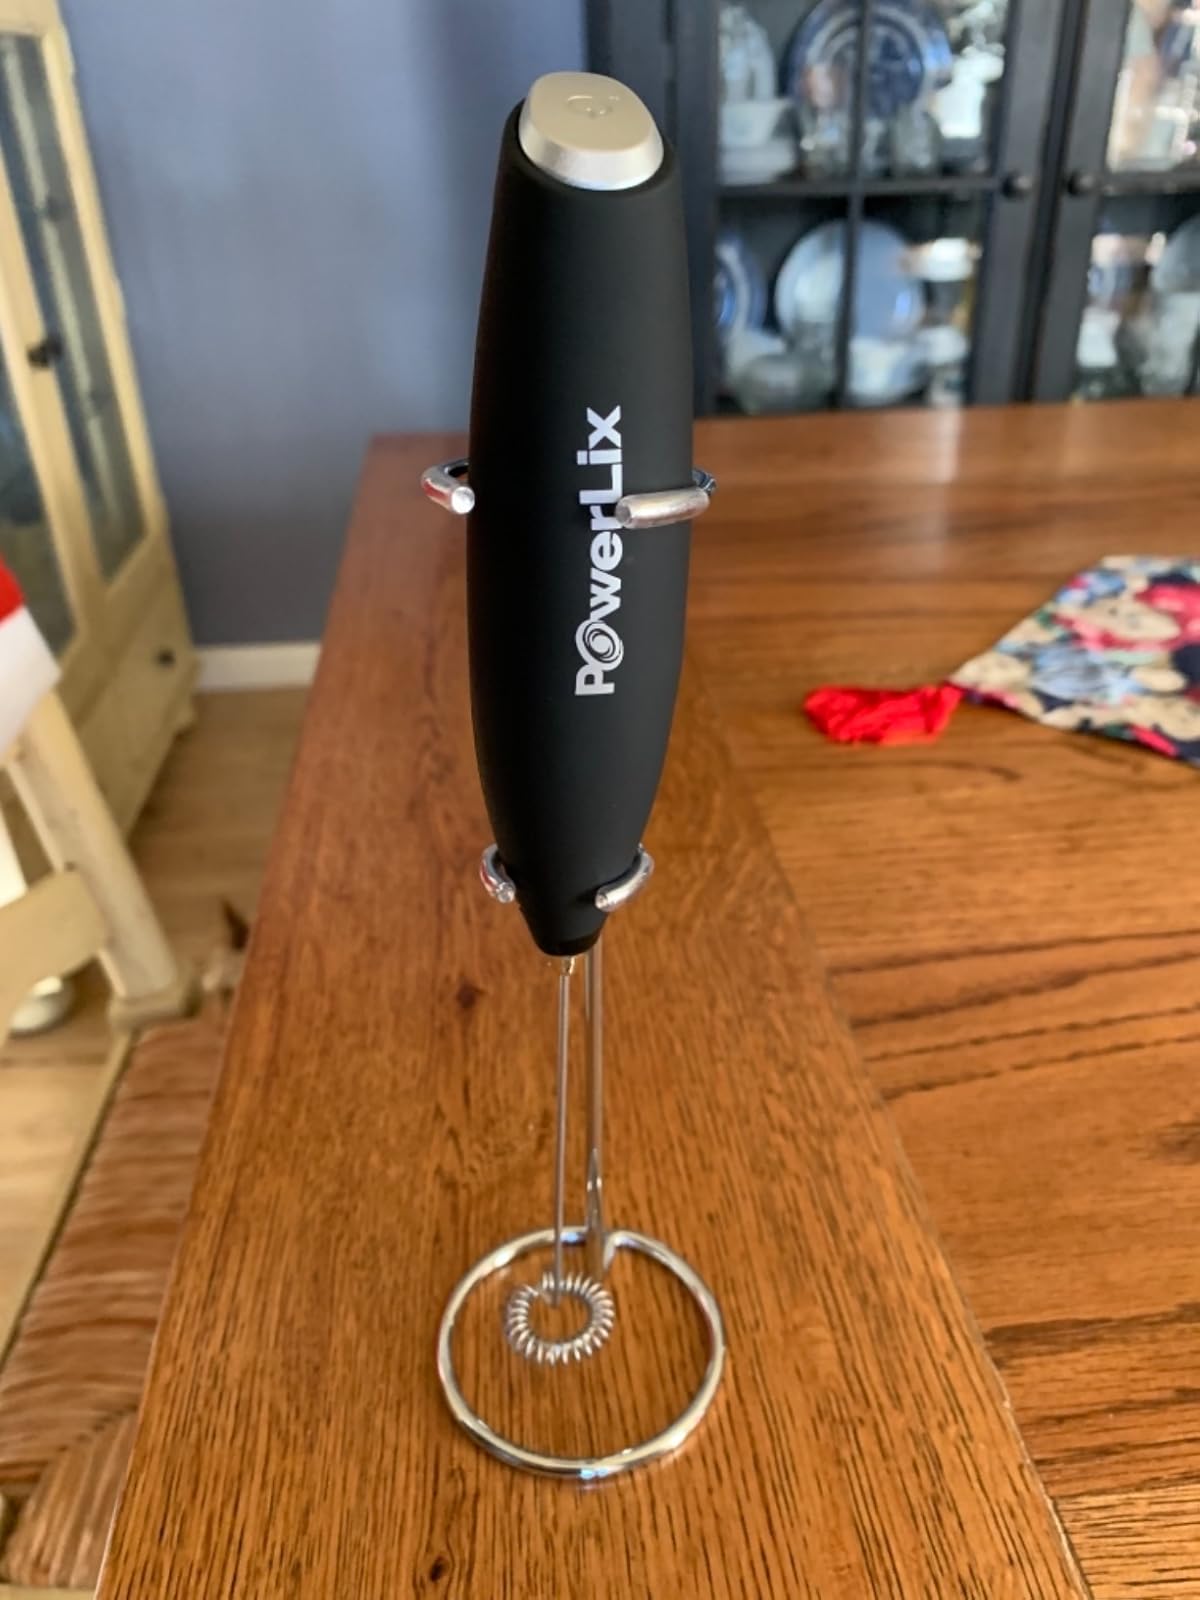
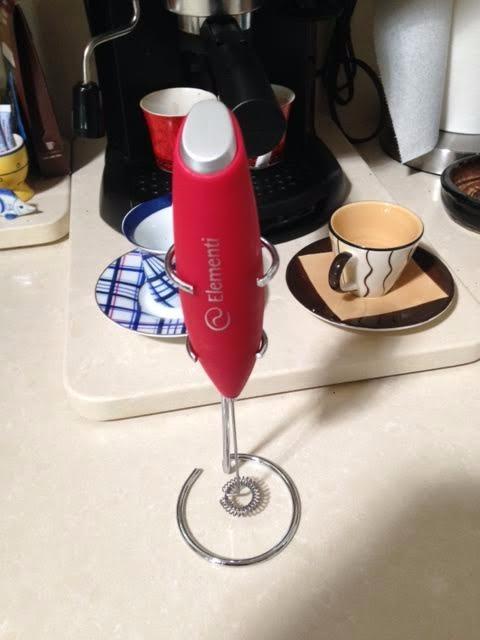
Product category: items_mixer
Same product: no